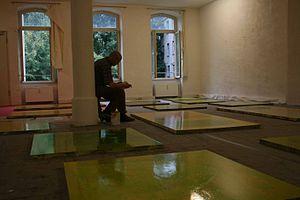
Antón Lamazares est un peintre espagnol de la génération des années 1980, de même que José Mª Sicilia, Miquel Barceló ou Víctor Mira. À travers ses œuvres réalisées sur du bois et du carton, il crée un langage propre depuis l'expérimentation avec des vernis et d'autres matériaux. À partir d'un expressionnisme initial ludique, son style évolue vers l'informalité et l'abstraction, avec une dérive minimaliste dans son étape finale qui accueille le dialogue entre l'âme et la mémoire, la sensualité et la spiritualité, le rêve et la poésie. D'ample projection internationale, ses œuvres ont été exposées dans de nombreuses villes de divers continents et figurent dans les fonds des grands centres d'art comme le Musée National Reina Sofia, le Centre Galicien d'Art Contemporain ou dans celui du Musée d'Art Contemporain de Madrid, ainsi que dans de multiples collections privées et fondations.